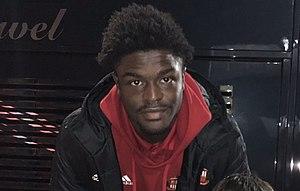
Joshua Erowoli Maja, né le 27 décembre 1998 à Lewisham dans le Grand Londres, est un footballeur international nigérian qui évolue actuellement au poste d'attaquant aux Girondins de Bordeaux. Il possède également la nationalité britannique.